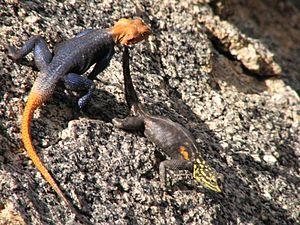
Agama planiceps est une espèce de sauriens de la famille des Agamidae.